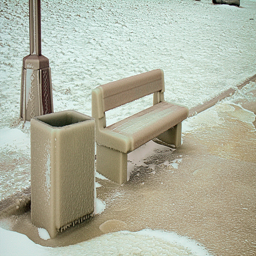
A bench and trashcan are frozen in the park.
A bench and trash can are encrusted with ice.
A concrete bench and trash bin are coated in ice.
A park bench and garbage can are covered in ice.
A bench and trash can are seen in this picture.